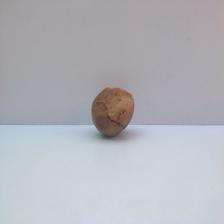
Size: Spoiled